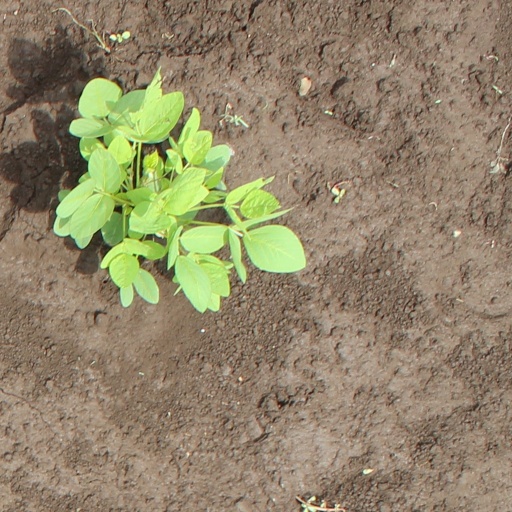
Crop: soybean